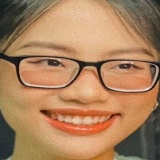
ca sĩ Phương Mỹ Chi